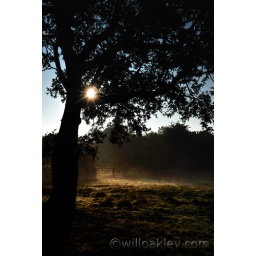
early morning shot of tree and wooden gate in the forest with some mist